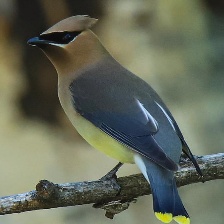
Species: CEDAR WAXWING
Scientific name: BOMBYCILLA CEDRORUM